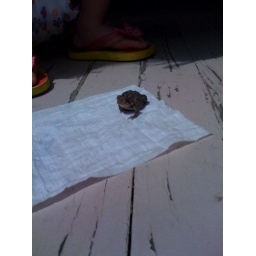
Mr. Toad lives among the hostas in the West side flower bed